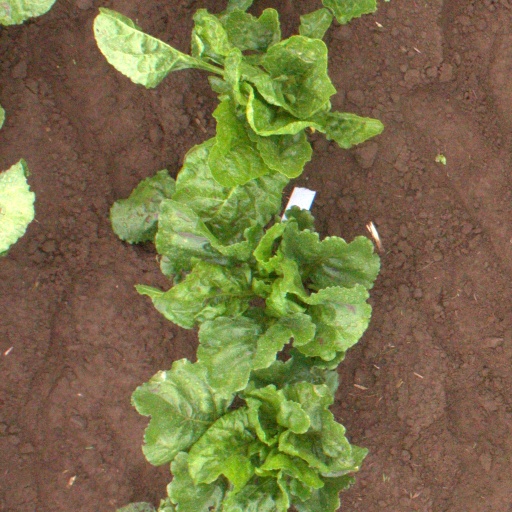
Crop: sugar beet